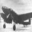
Label: airplane